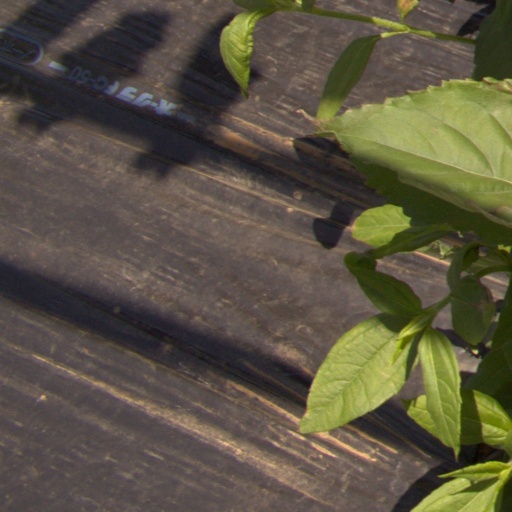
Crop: Jerusalem artichoke